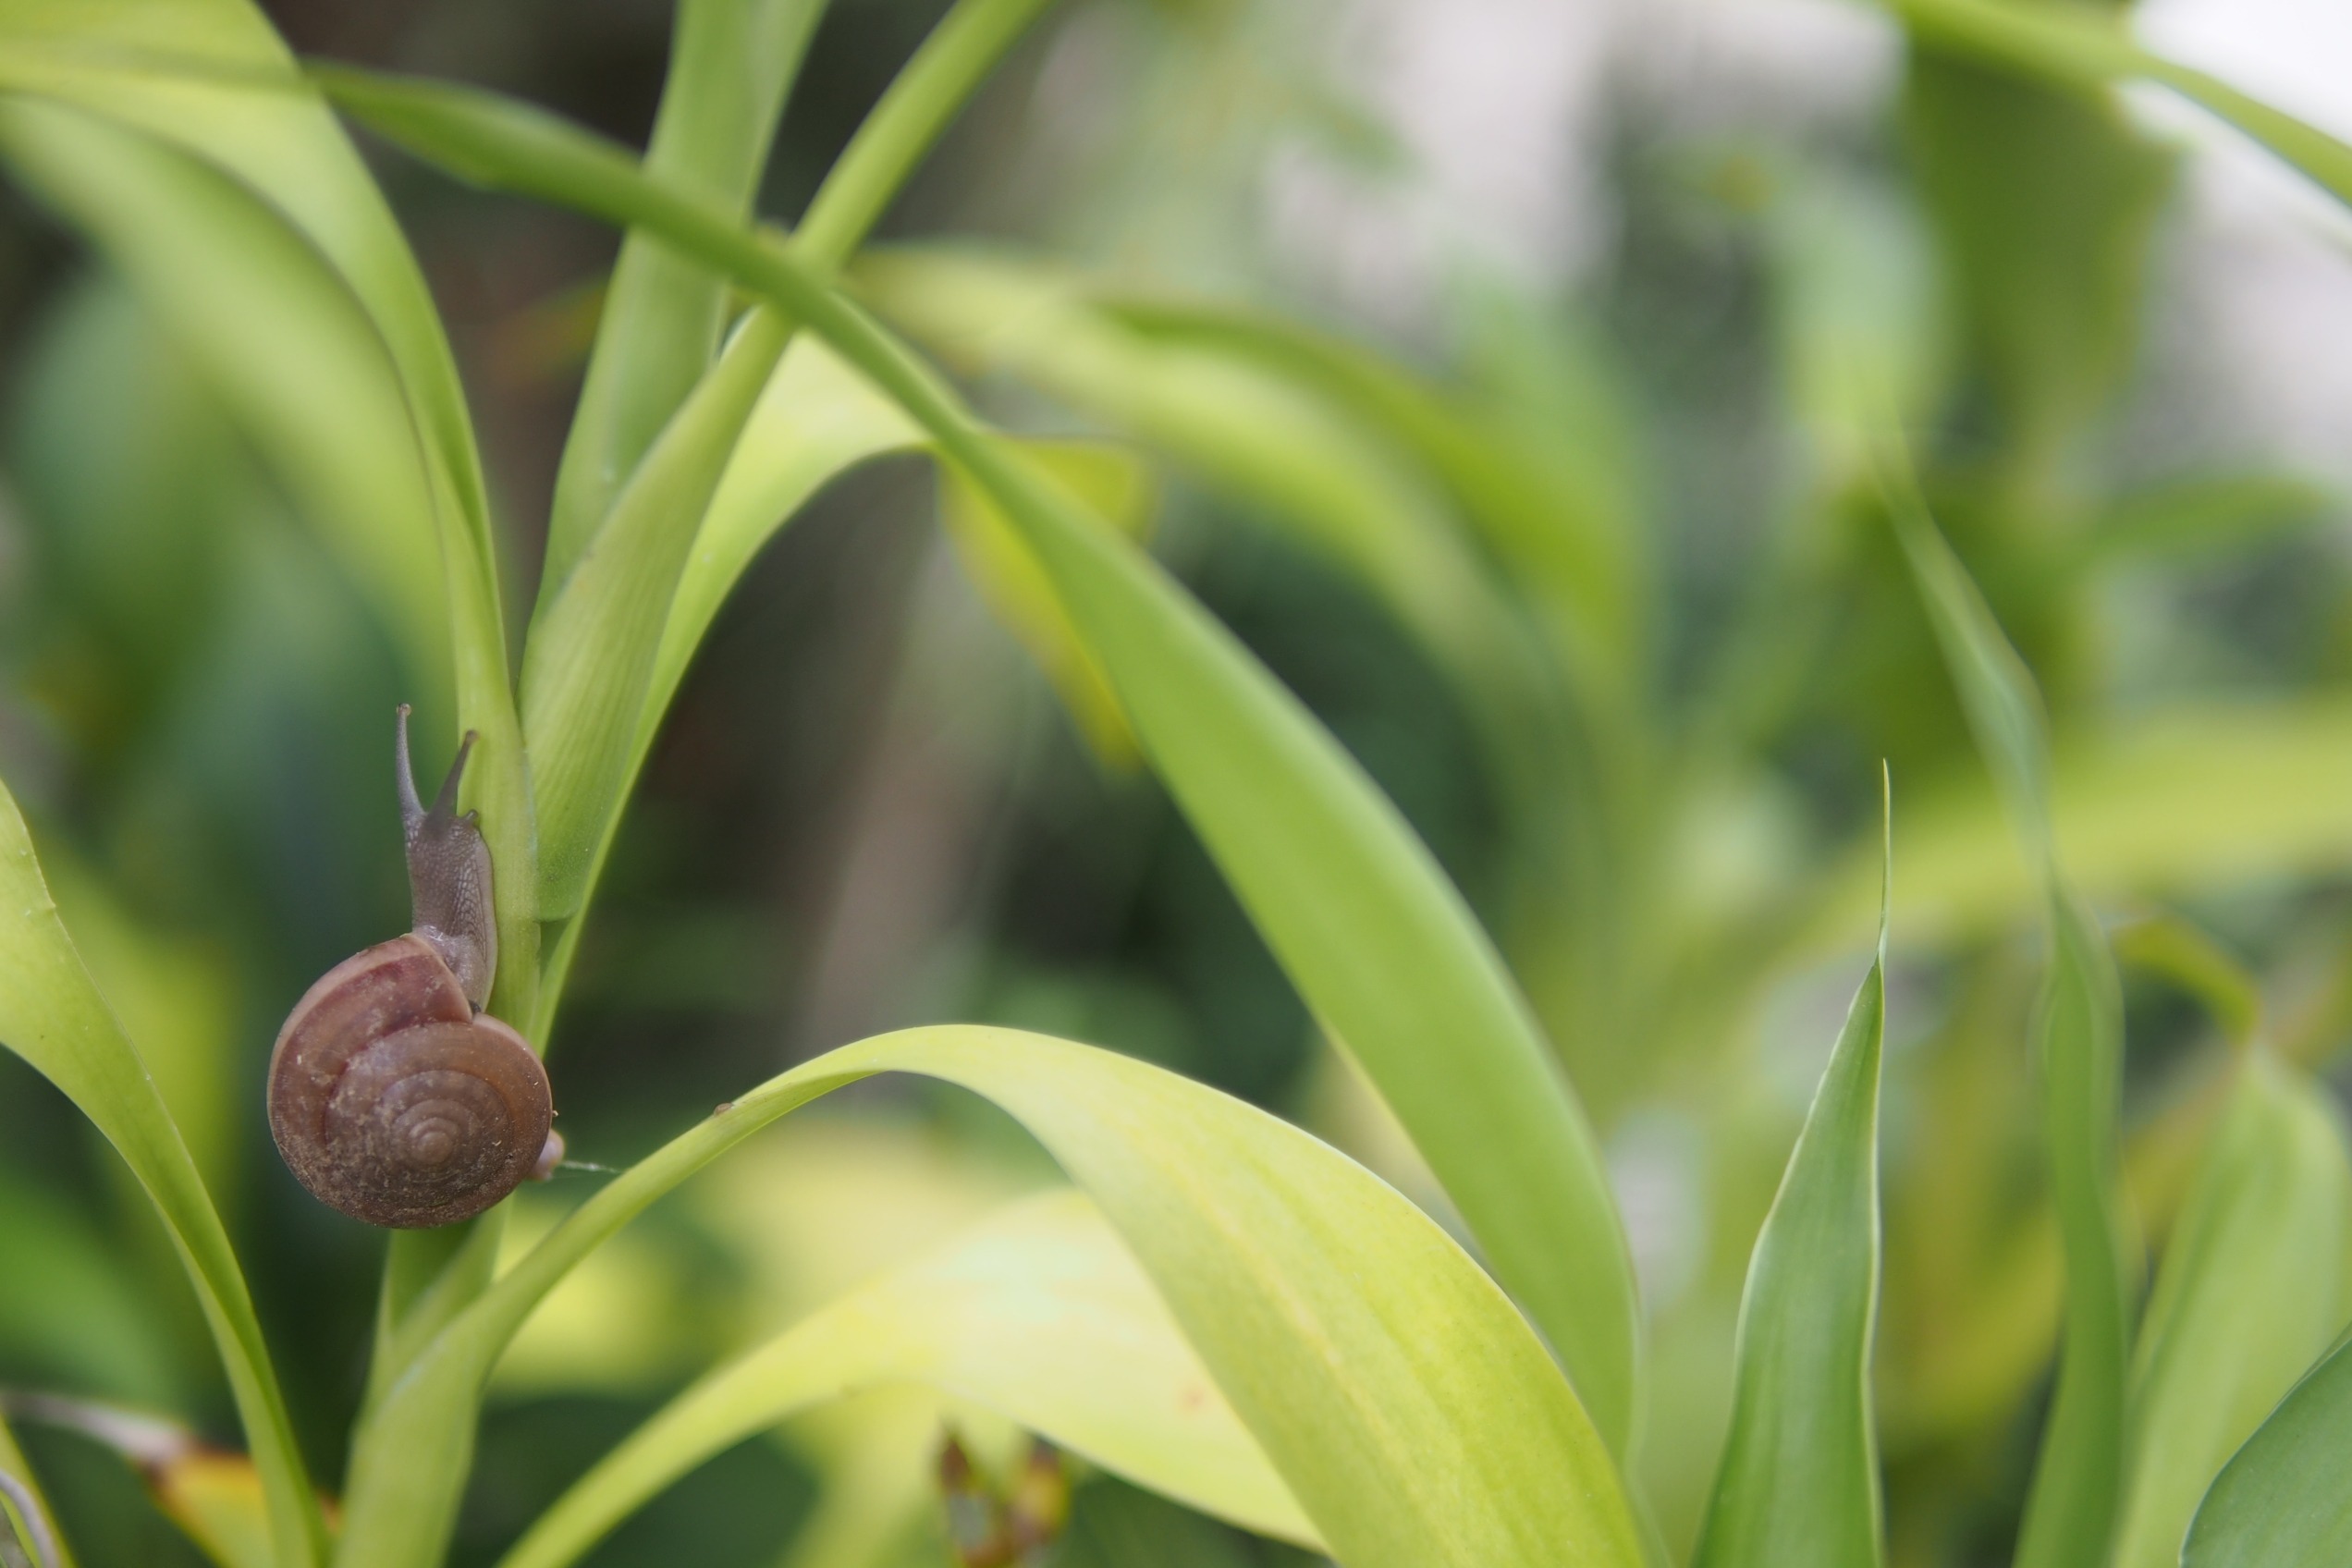
nature, grass, plant, leaf, flower, animal, green, macro, botany, flora, shell, plants, close up, snail, flowering plant, land snail, grass family, plant stem, land plant